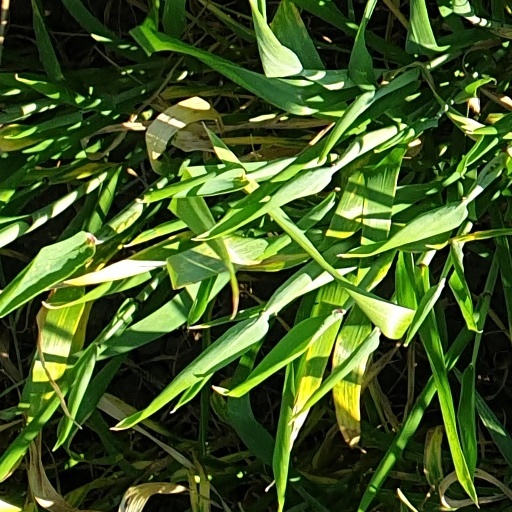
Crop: wheat